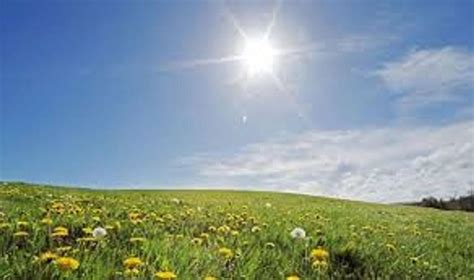
Weather: sun or clear